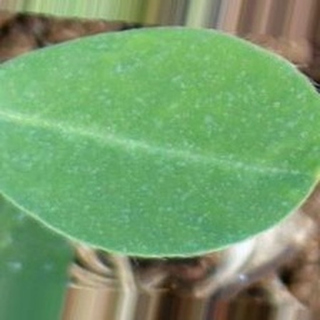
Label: healthy_groundnut